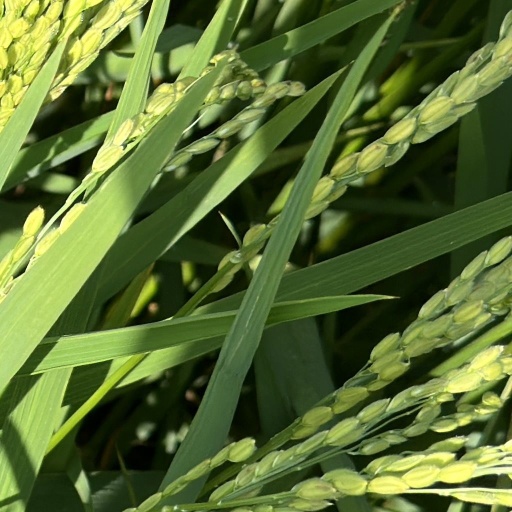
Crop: rice